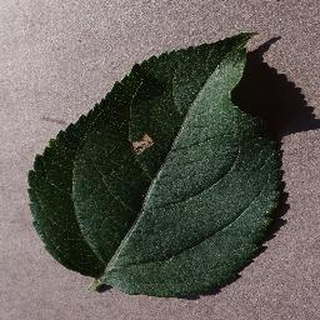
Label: healthy_apple